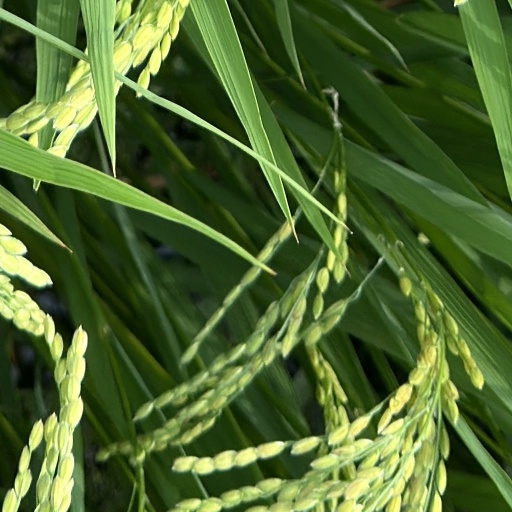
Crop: rice